Bartholomew F. Moore

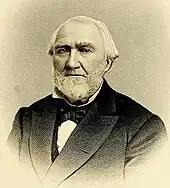
1880 engraving of Bartholomew Figures Moore

Bartholomew Figures Moore (January 29, 1801 – November 27, 1878) was an American attorney and politician. As a Whig, he served in the North Carolina legislature then as Attorney General of the state from 1848 to 1851. He also was head of the North Carolina Bar for several years, becoming known as "father of the bar". A Unionist, he staunchly and vocally opposed succession and the Confederacy.